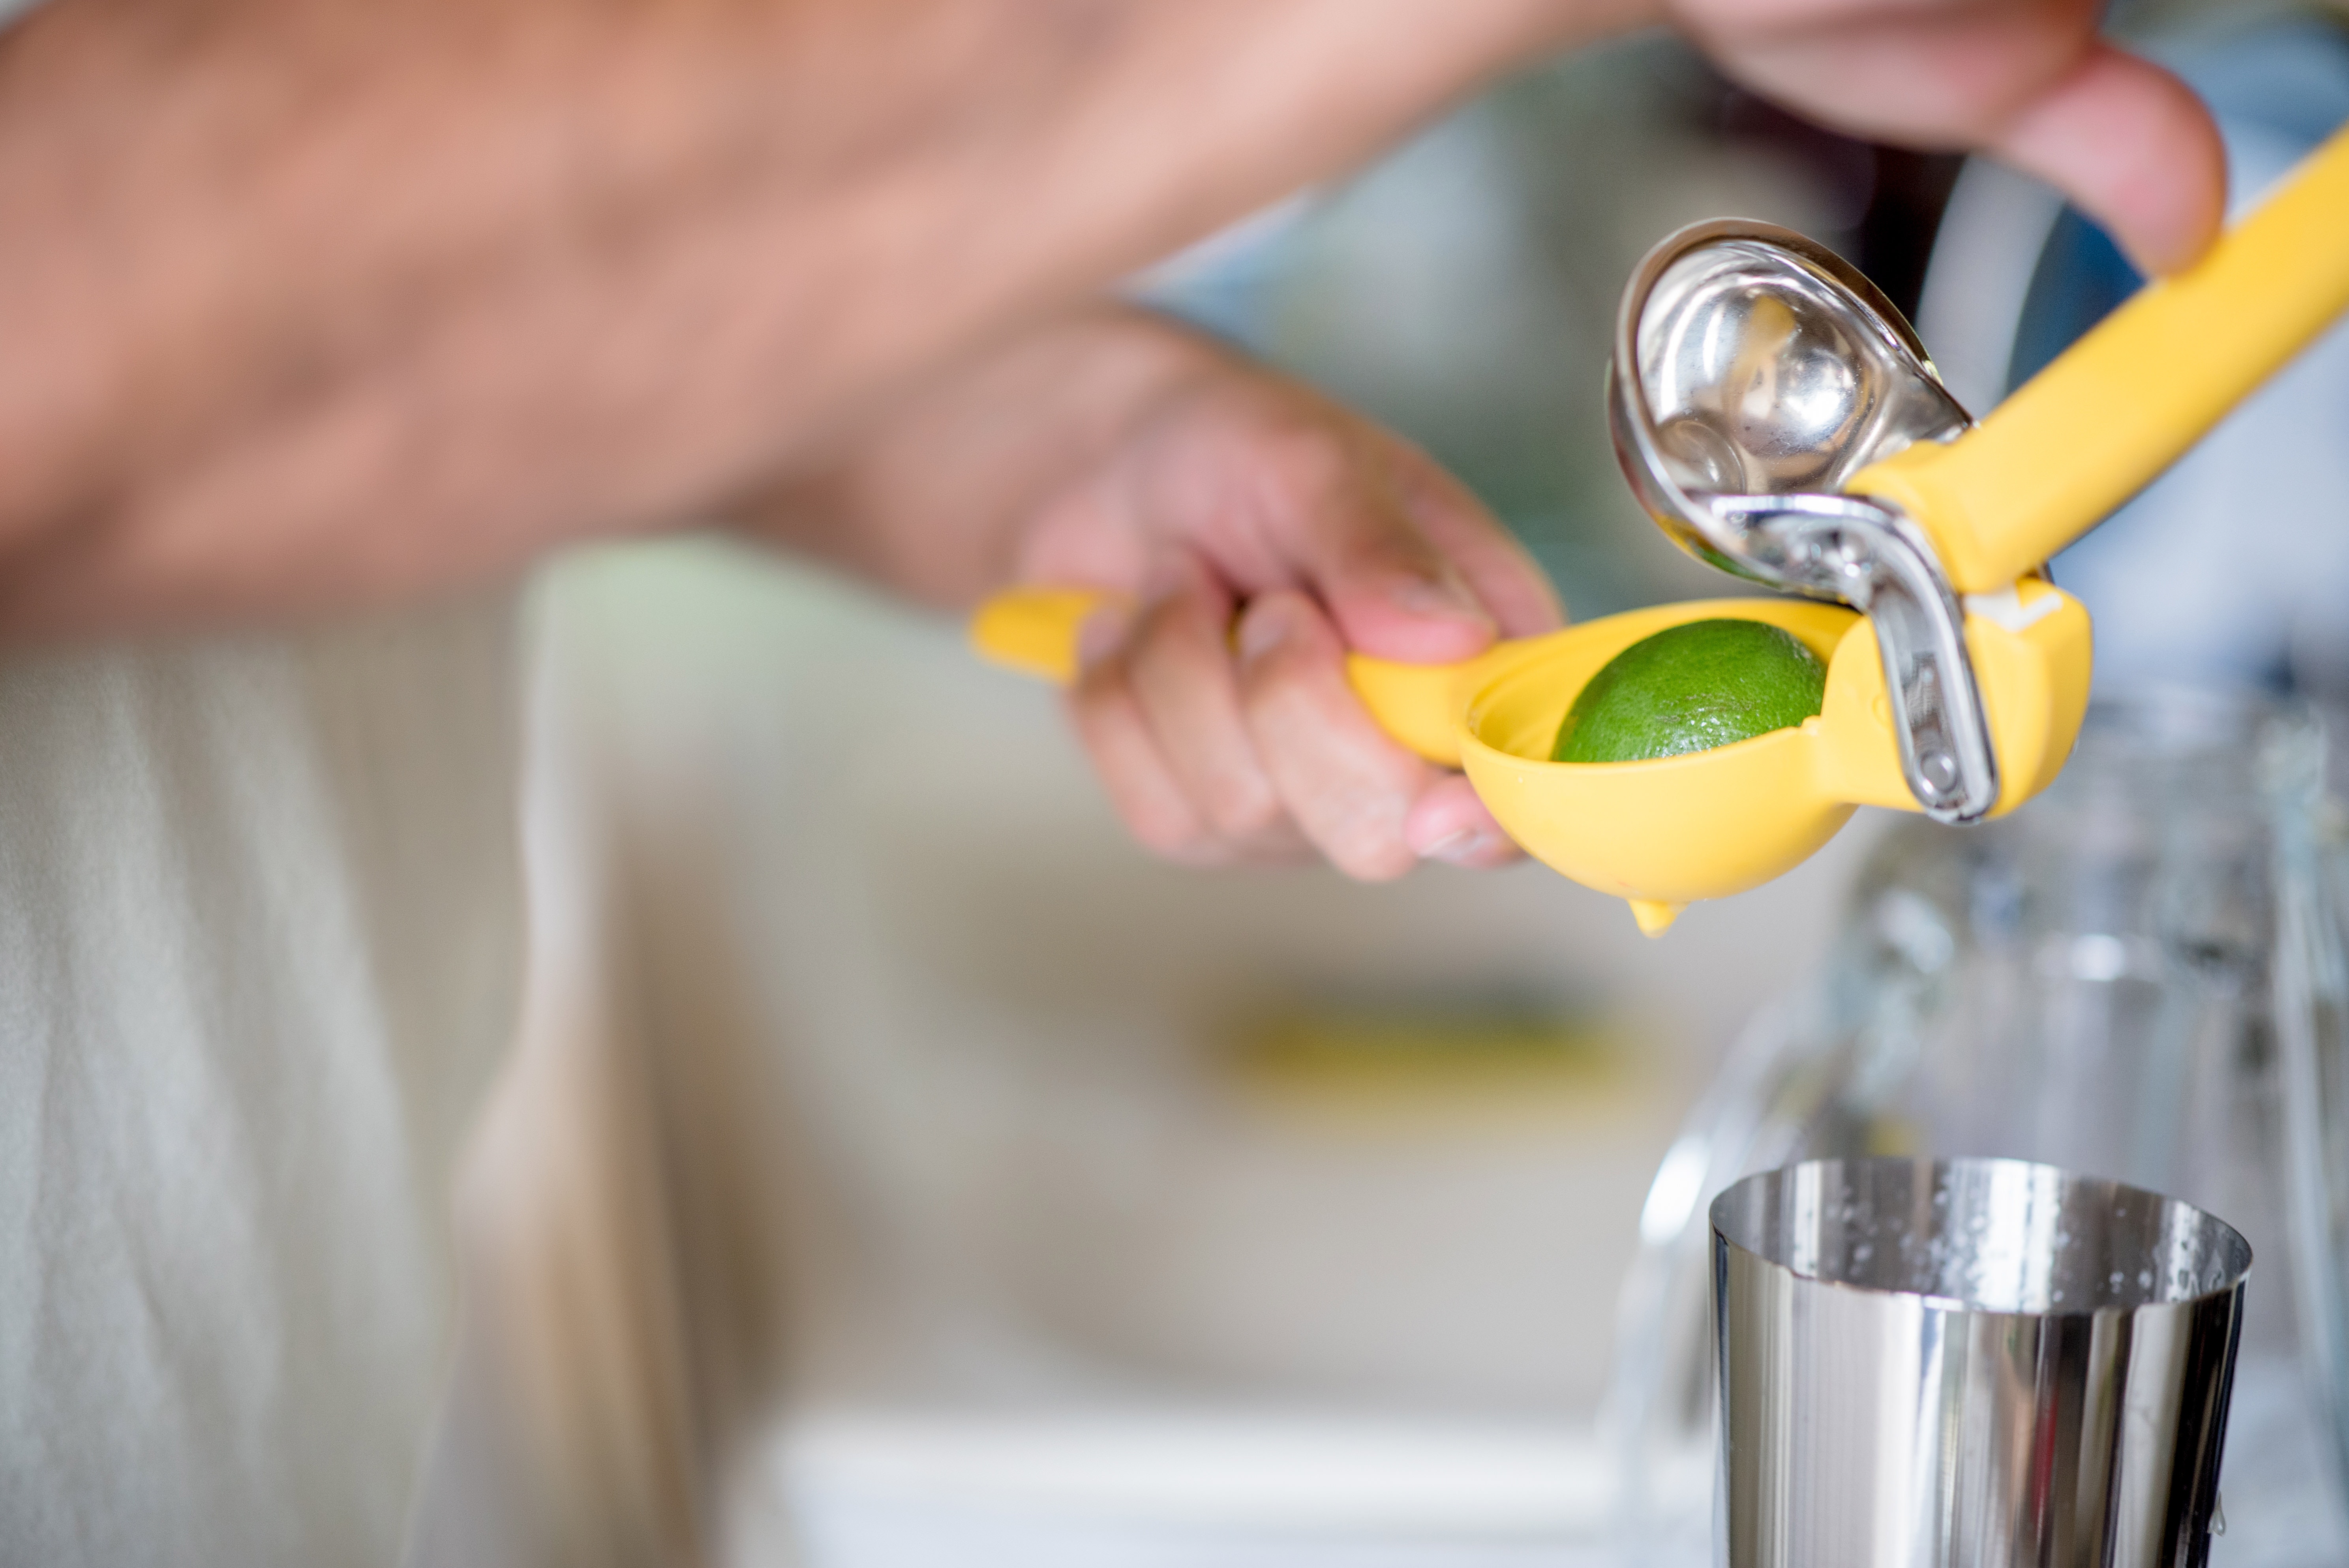
drink, cocktail, alcoholic beverage, finger, hand, cocktail garnish, nail, mojito, food, lemonade